Kramgasse

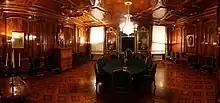
The guild hall in the "Zunfthaus zu Kaufleuten".

Apart from a few cellars, only fragments of the current buildings on the Kramgasse date from before 1500. Many of the private town-houses retain elements from the Late Gothic period. There are very few preserved 17th century façades. Between 1705 and 1745, the façades and parts of the interior of 72 of the street's 85 buildings were rebuilt in the Baroque style, many of them by the noted architect Albrecht Stürler or his students.